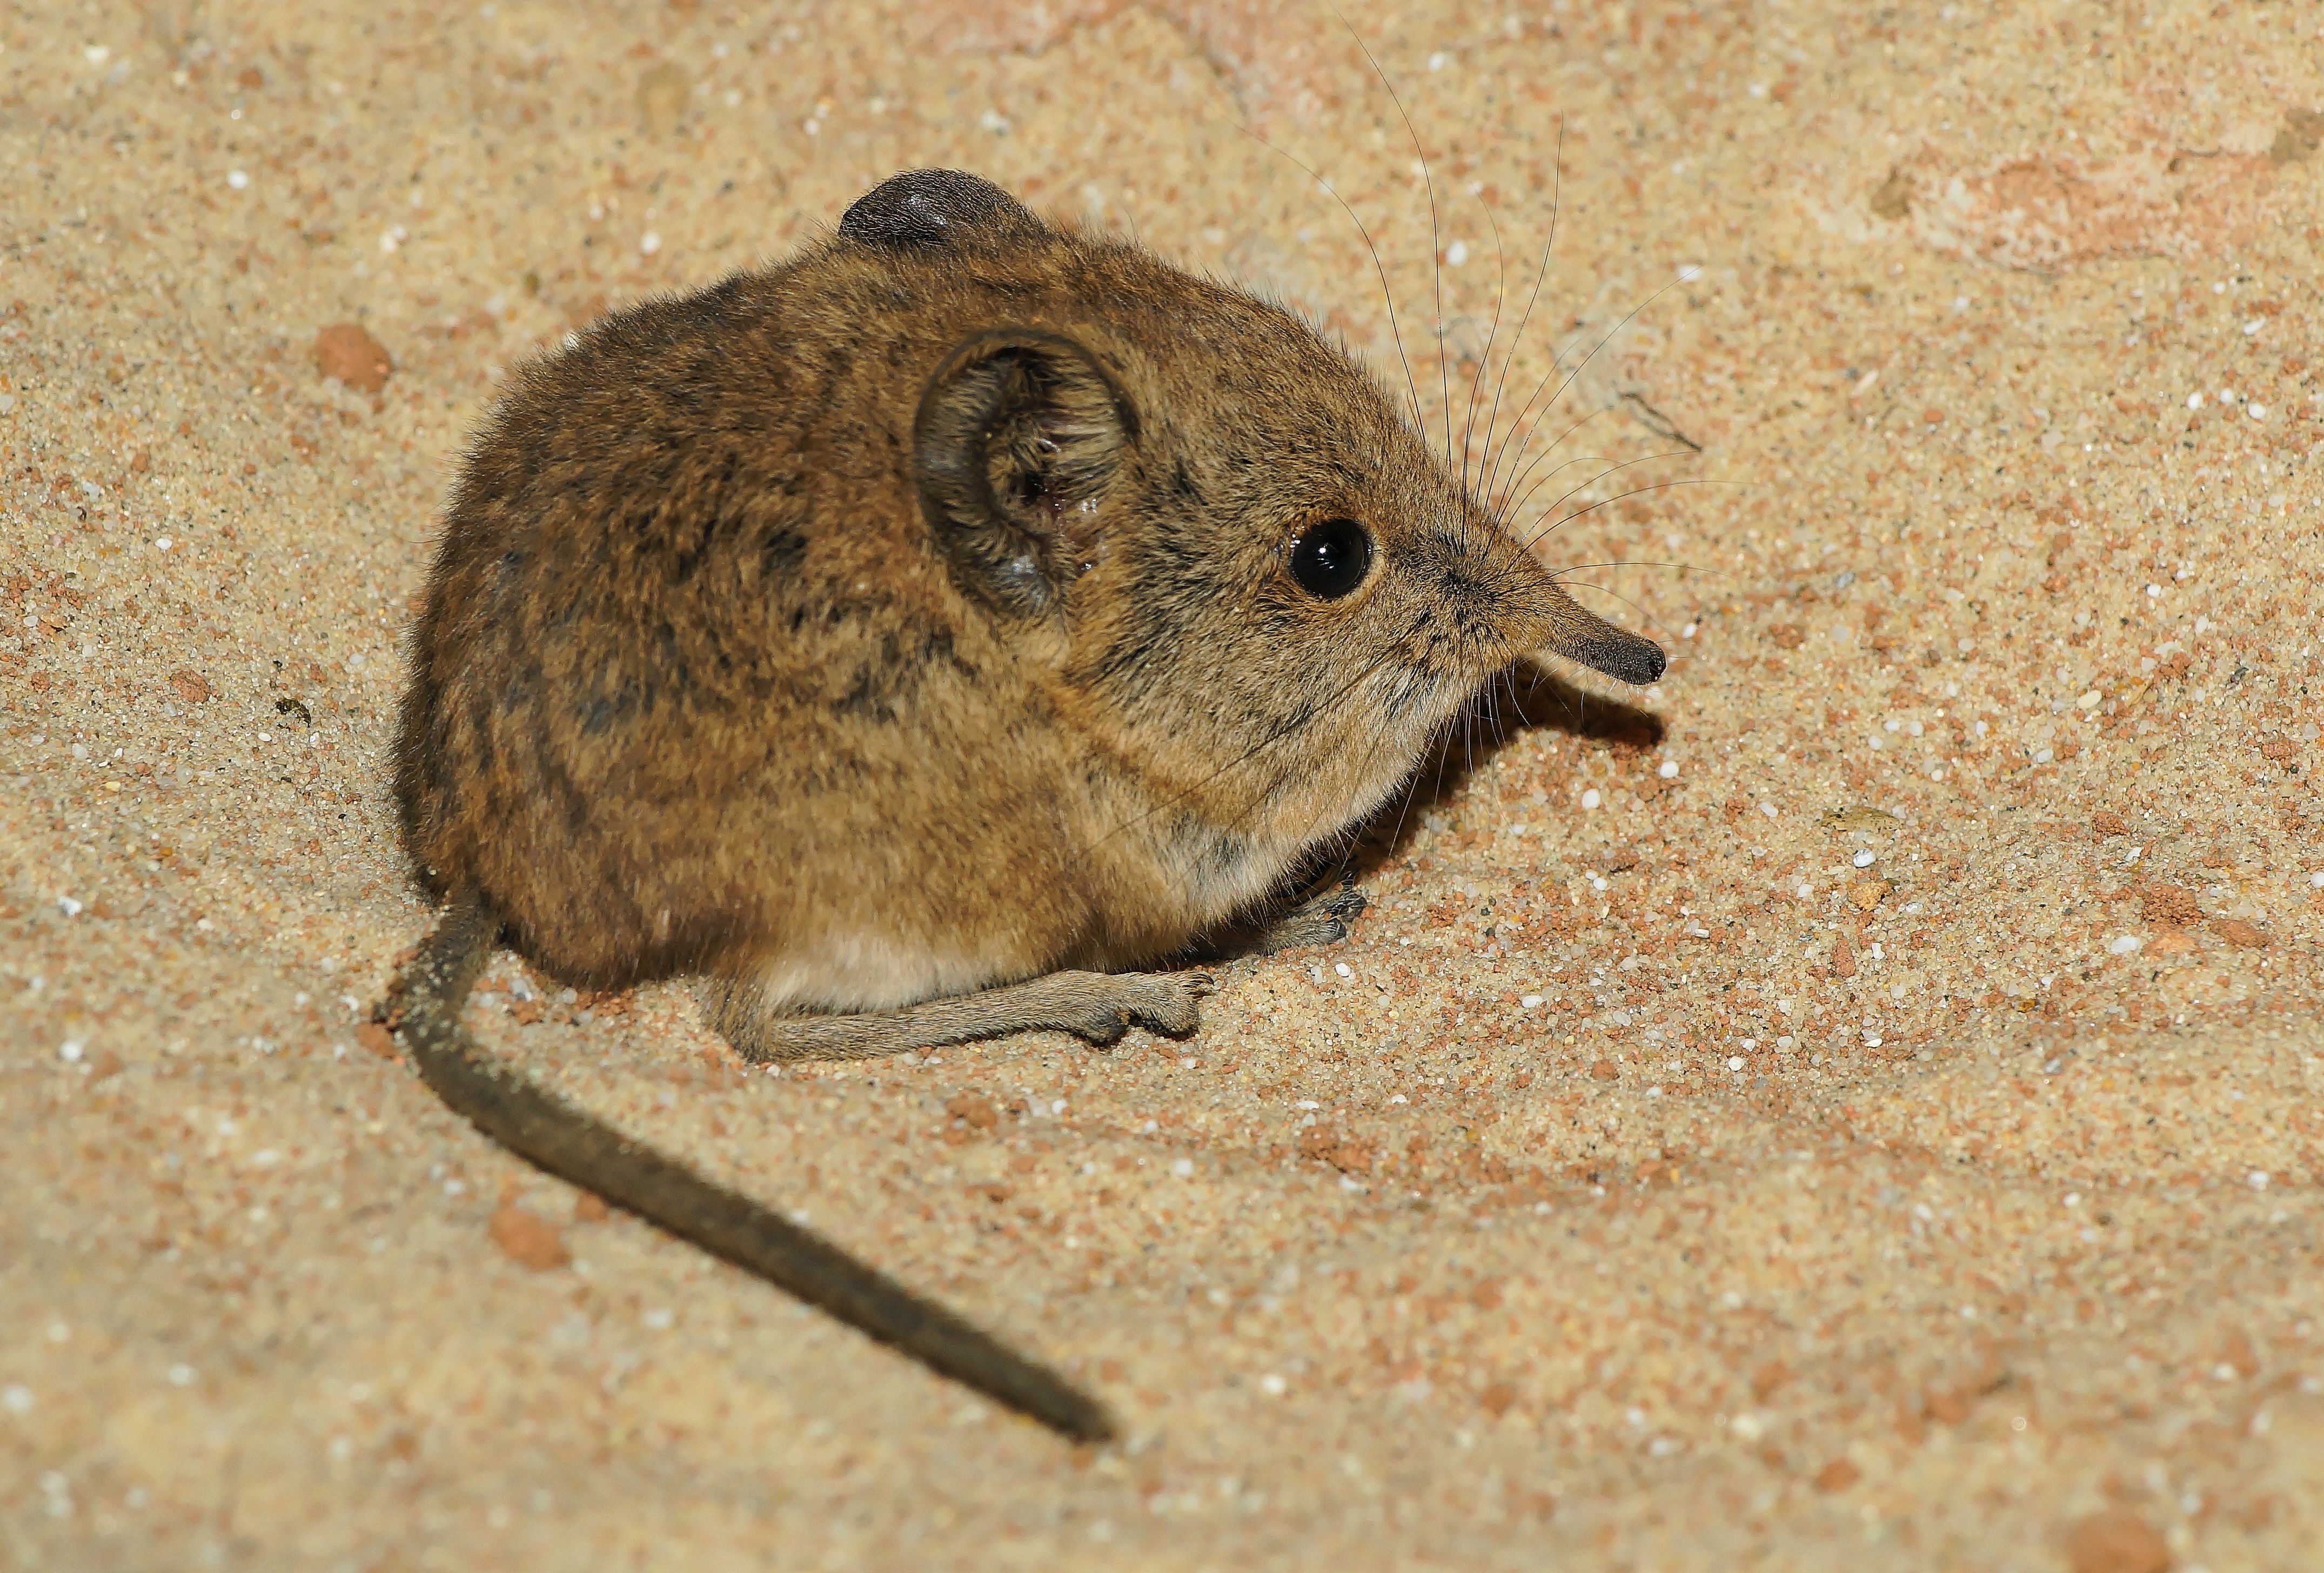
mouse, cute, wildlife, mammal, asia, rodent, fauna, whiskers, vertebrate, grey brown, long nose, gerbil, elephant shrews, pointed nose, african mouse, muroidea, degu, muridae, tree shrews, dzungarian zwerghamster